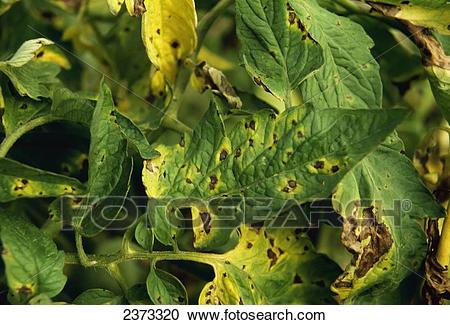
Labels: Tomato Early blight leaf, Tomato Early blight leaf, Tomato Early blight leaf, Tomato Early blight leaf, Tomato Early blight leaf